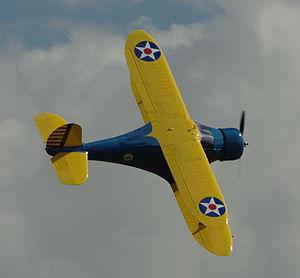
Le Beechcraft Model 17 Staggerwing est un biplan américain avec un décalage négatif atypique. Il est construit par Beechcraft. Conçu par T. A. Wells, il a volé pour la première fois le 4 novembre 1932. Il a été introduit en 1933 et fut produit pendant 16 ans, jusqu'en 1949, ce qui a porté le nombre d'exemplaires à 785 avions. Il a principalement été exploité par le secteur privé et par la United States Army Air Forces. Son coût à l'unité fut de 14 000 à 17 000 dollars en 1933 et de 29 000 dollars en 1949.